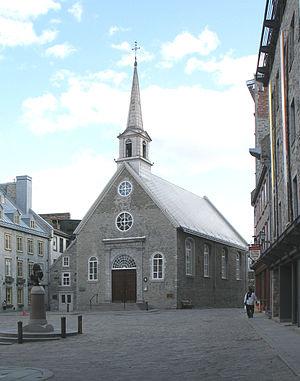
L'Église Notre-Dame-des-Victoires, à Place Royale dans le Vieux-Québec, Ville de Québec, Québec, Canada, Classée monument historique.
Cette liste recense les biens du patrimoine immobilier de Québec inscrits au répertoire du patrimoine culturel du Québec. Pour le reste de la région de la Capitale-Nationale, voir Liste du patrimoine immobilier de la Capitale-Nationale.
Voici la liste des lieux historiques nationaux du Canada situé dans l'agglomération de Québec. En mars 2011, on compte 37 lieux historiques nationaux à Québec, dont sept sont administrés par Parcs Canada. Il y a finalement un site qui a perdu sa désignation..
Cet article recense les lieux patrimoniaux de Québec inscrit au répertoire des lieux patrimoniaux du Canada, qu'ils soient de niveau provincial, fédéral ou municipal.